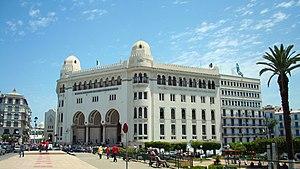
Alger (Algérie), la Grande Poste, Architecte Marius Toudoire en collaboration avec Jules Voinot"
L’historicisme est un courant artistique puisant ses sources et son inspiration dans le passé, tout en privilégiant une approche rationnelle. L'historicisme se développa tout au long du XIXᵉ siècle jusqu'à l'entre-deux-guerres.
La Grande Poste d'Alger est un édifice de style néo-mauresque, construit à Alger en 1910 par les architectes Jules Voinot et Marius Toudoire, qui abrite les services de la poste algérienne au cœur de la ville d'Alger en Algérie.
Jules Voinot, né le 21 octobre 1855 et mort à Alger en 1913, était un architecte français. Ses réalisations sont caractéristiques de l'architecture néo-mauresque. Son père Auguste faisait partie des premiers employés du service algérien des Bâtiments Civils. Son frère Edmond Voinot fut le 19ème maire d'Alger de 1899 à 1901. Il s'intèresse à l'architecture traditionnelle par le biais des ksours d'Afrique du Nord.